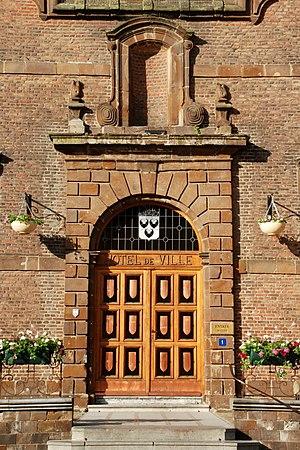
Belgique - Wallonie - Wavre - Ancien couvent des Carmes Chaussés (actuel hôtel de ville)
L'ancienne église des Carmes Chaussés est un édifice de style baroque qui faisait partie d'un couvent de grands carmes situé à Wavre, ville de la province du Brabant wallon, en Belgique. Réaménagé, l'édifice abrite aujourd'hui les services de l'hôtel de ville.